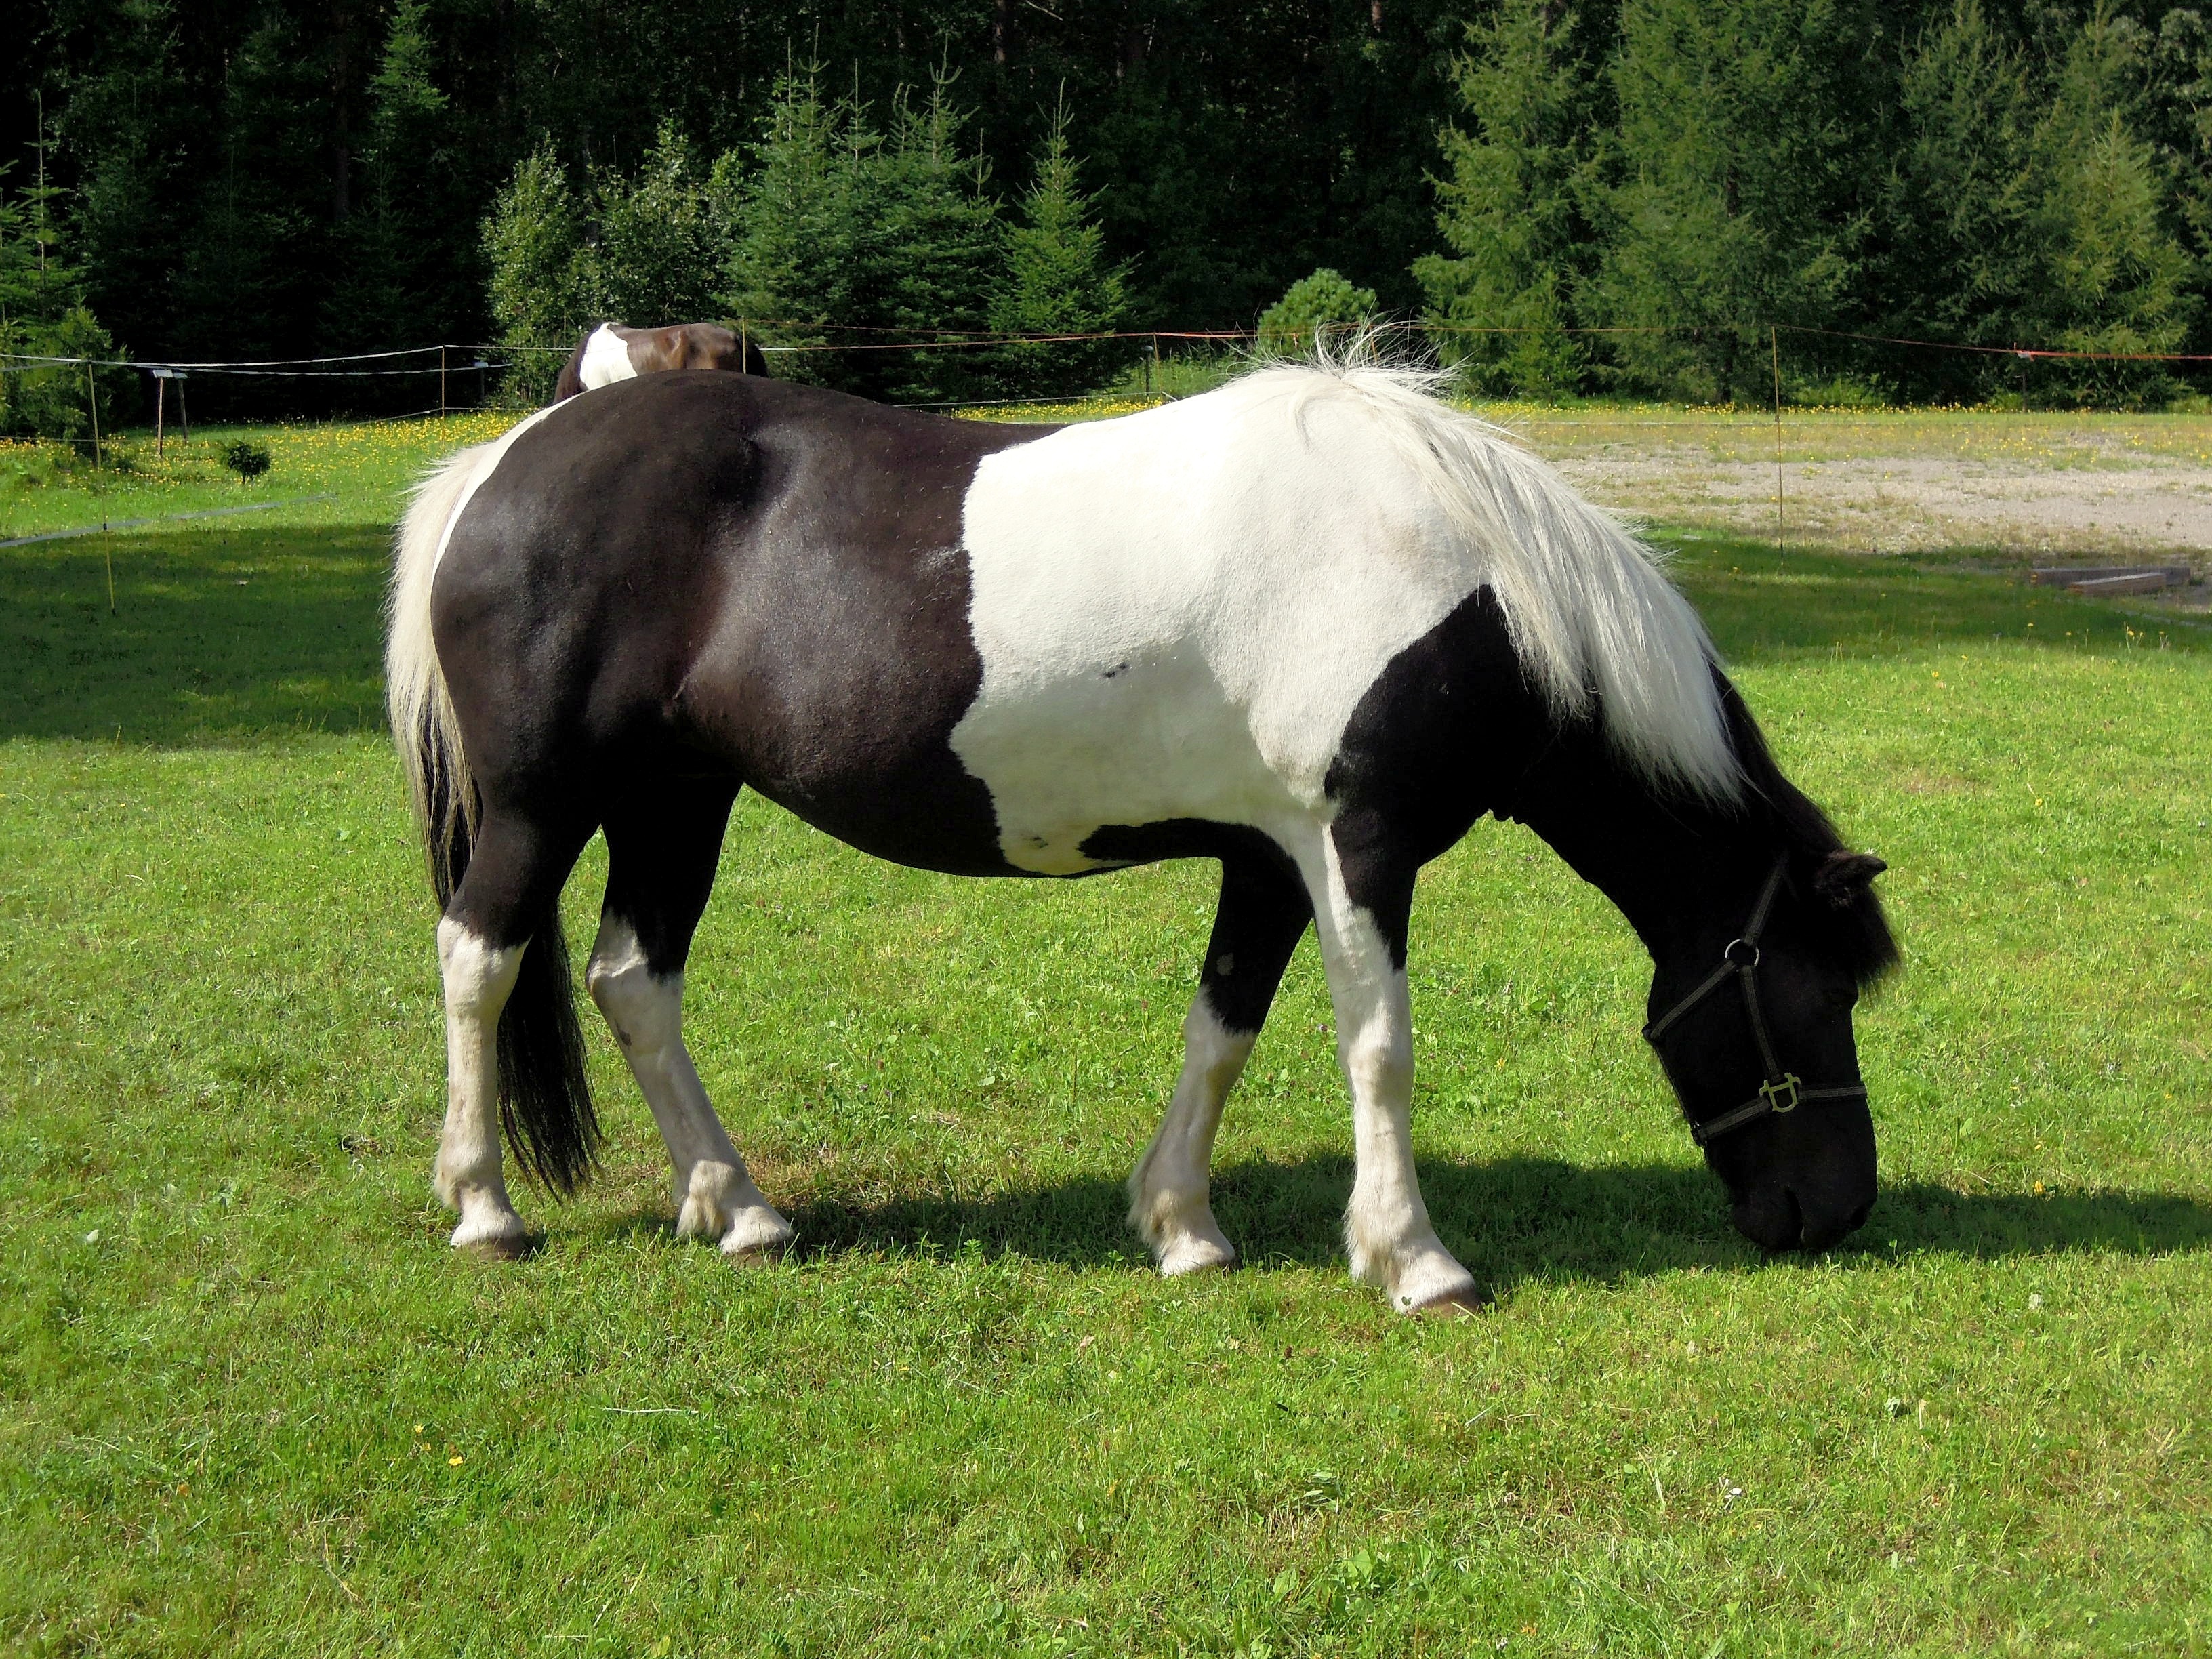
grass, black and white, meadow, animal, pasture, grazing, horse, mammal, stallion, mane, pony, vertebrate, mare, pack animal, horse like mammal, mustang horse